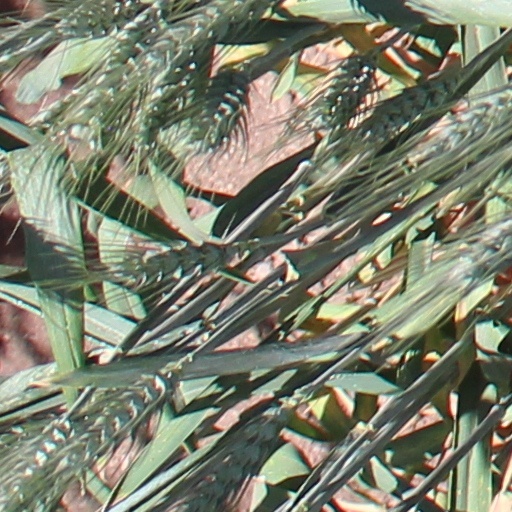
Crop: wheat